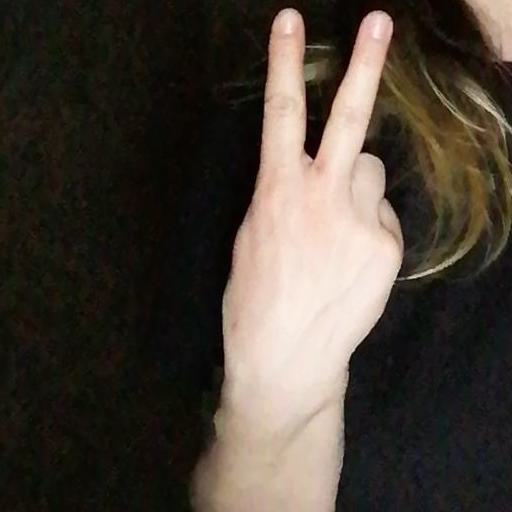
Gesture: peace_inverted